Bro (2023 film)

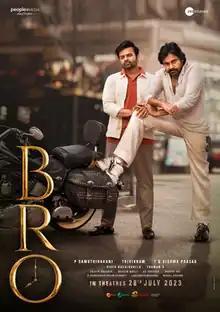
Theatrical release poster

Bro is a 2023 Indian Telugu-language fantasy comedy film co-written and directed by Samuthirakani, from a screenplay by Trivikram Srinivas. Produced by People Media Factory and Zee Studios, it stars Pawan Kalyan and Sai Durgha Tej. The music is composed by Thaman S. It is a remake of director's own 2021 Tamil-language film "Vinodhaya Sitham".